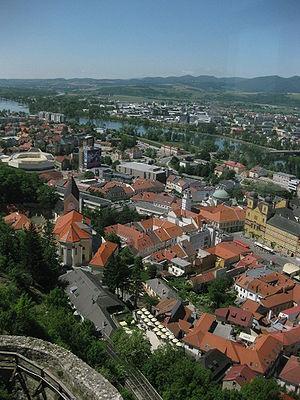
Cet article présente la liste des villes de Slovaquie en slovaque suivi de l'ancien nom allemand puis du nom hongrois et enfin du nombre d'habitants.